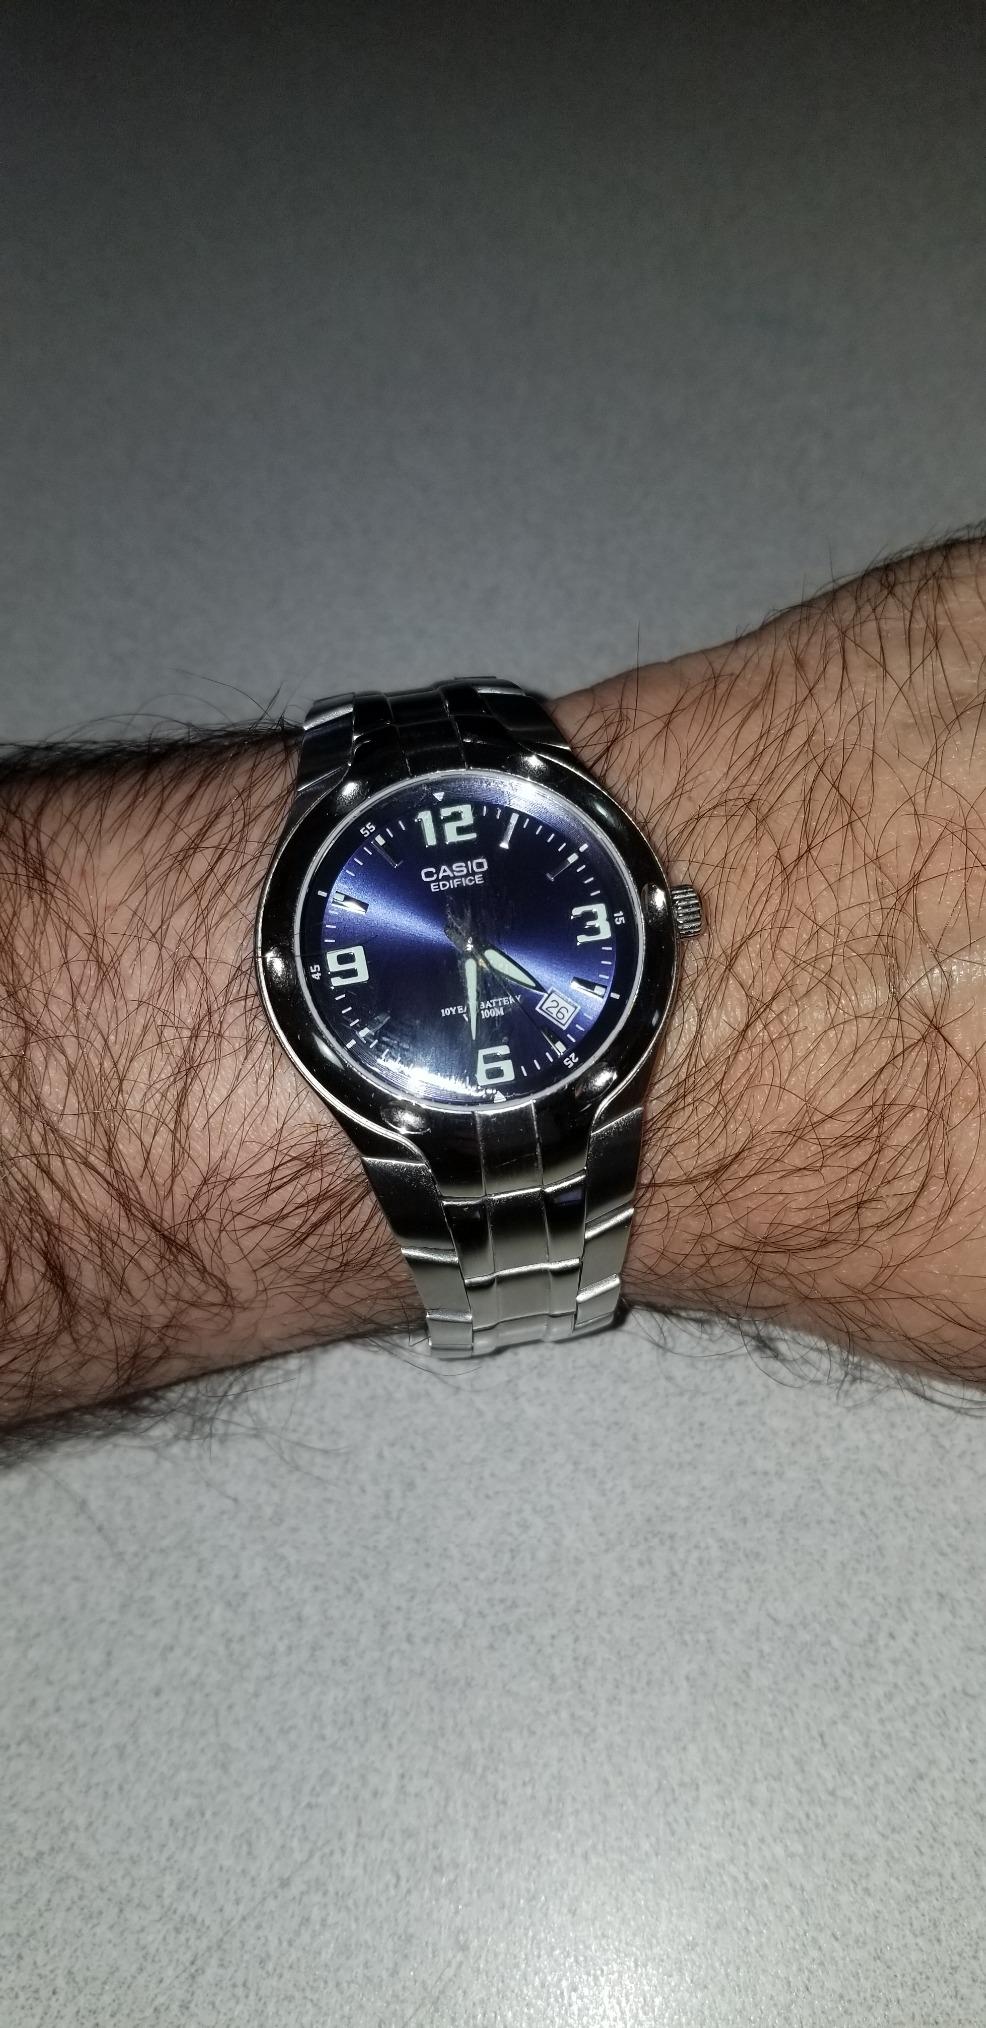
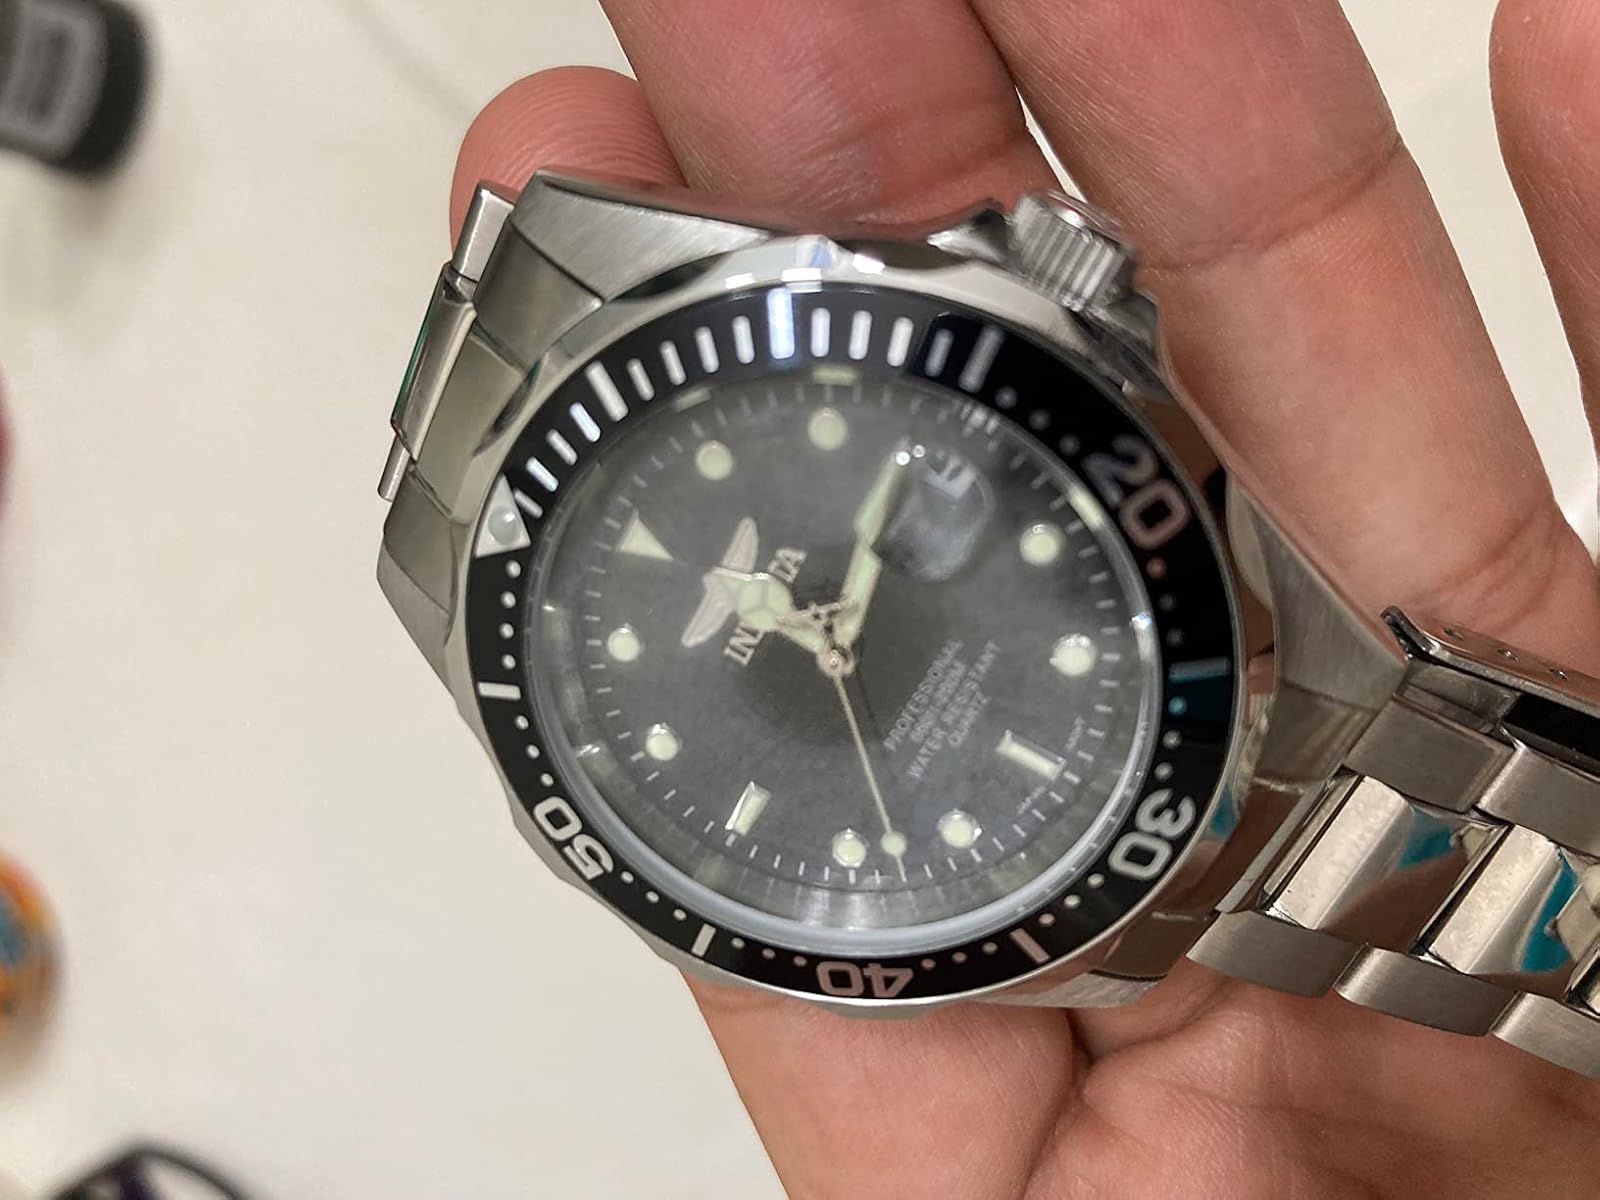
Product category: accessories_watch
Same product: no